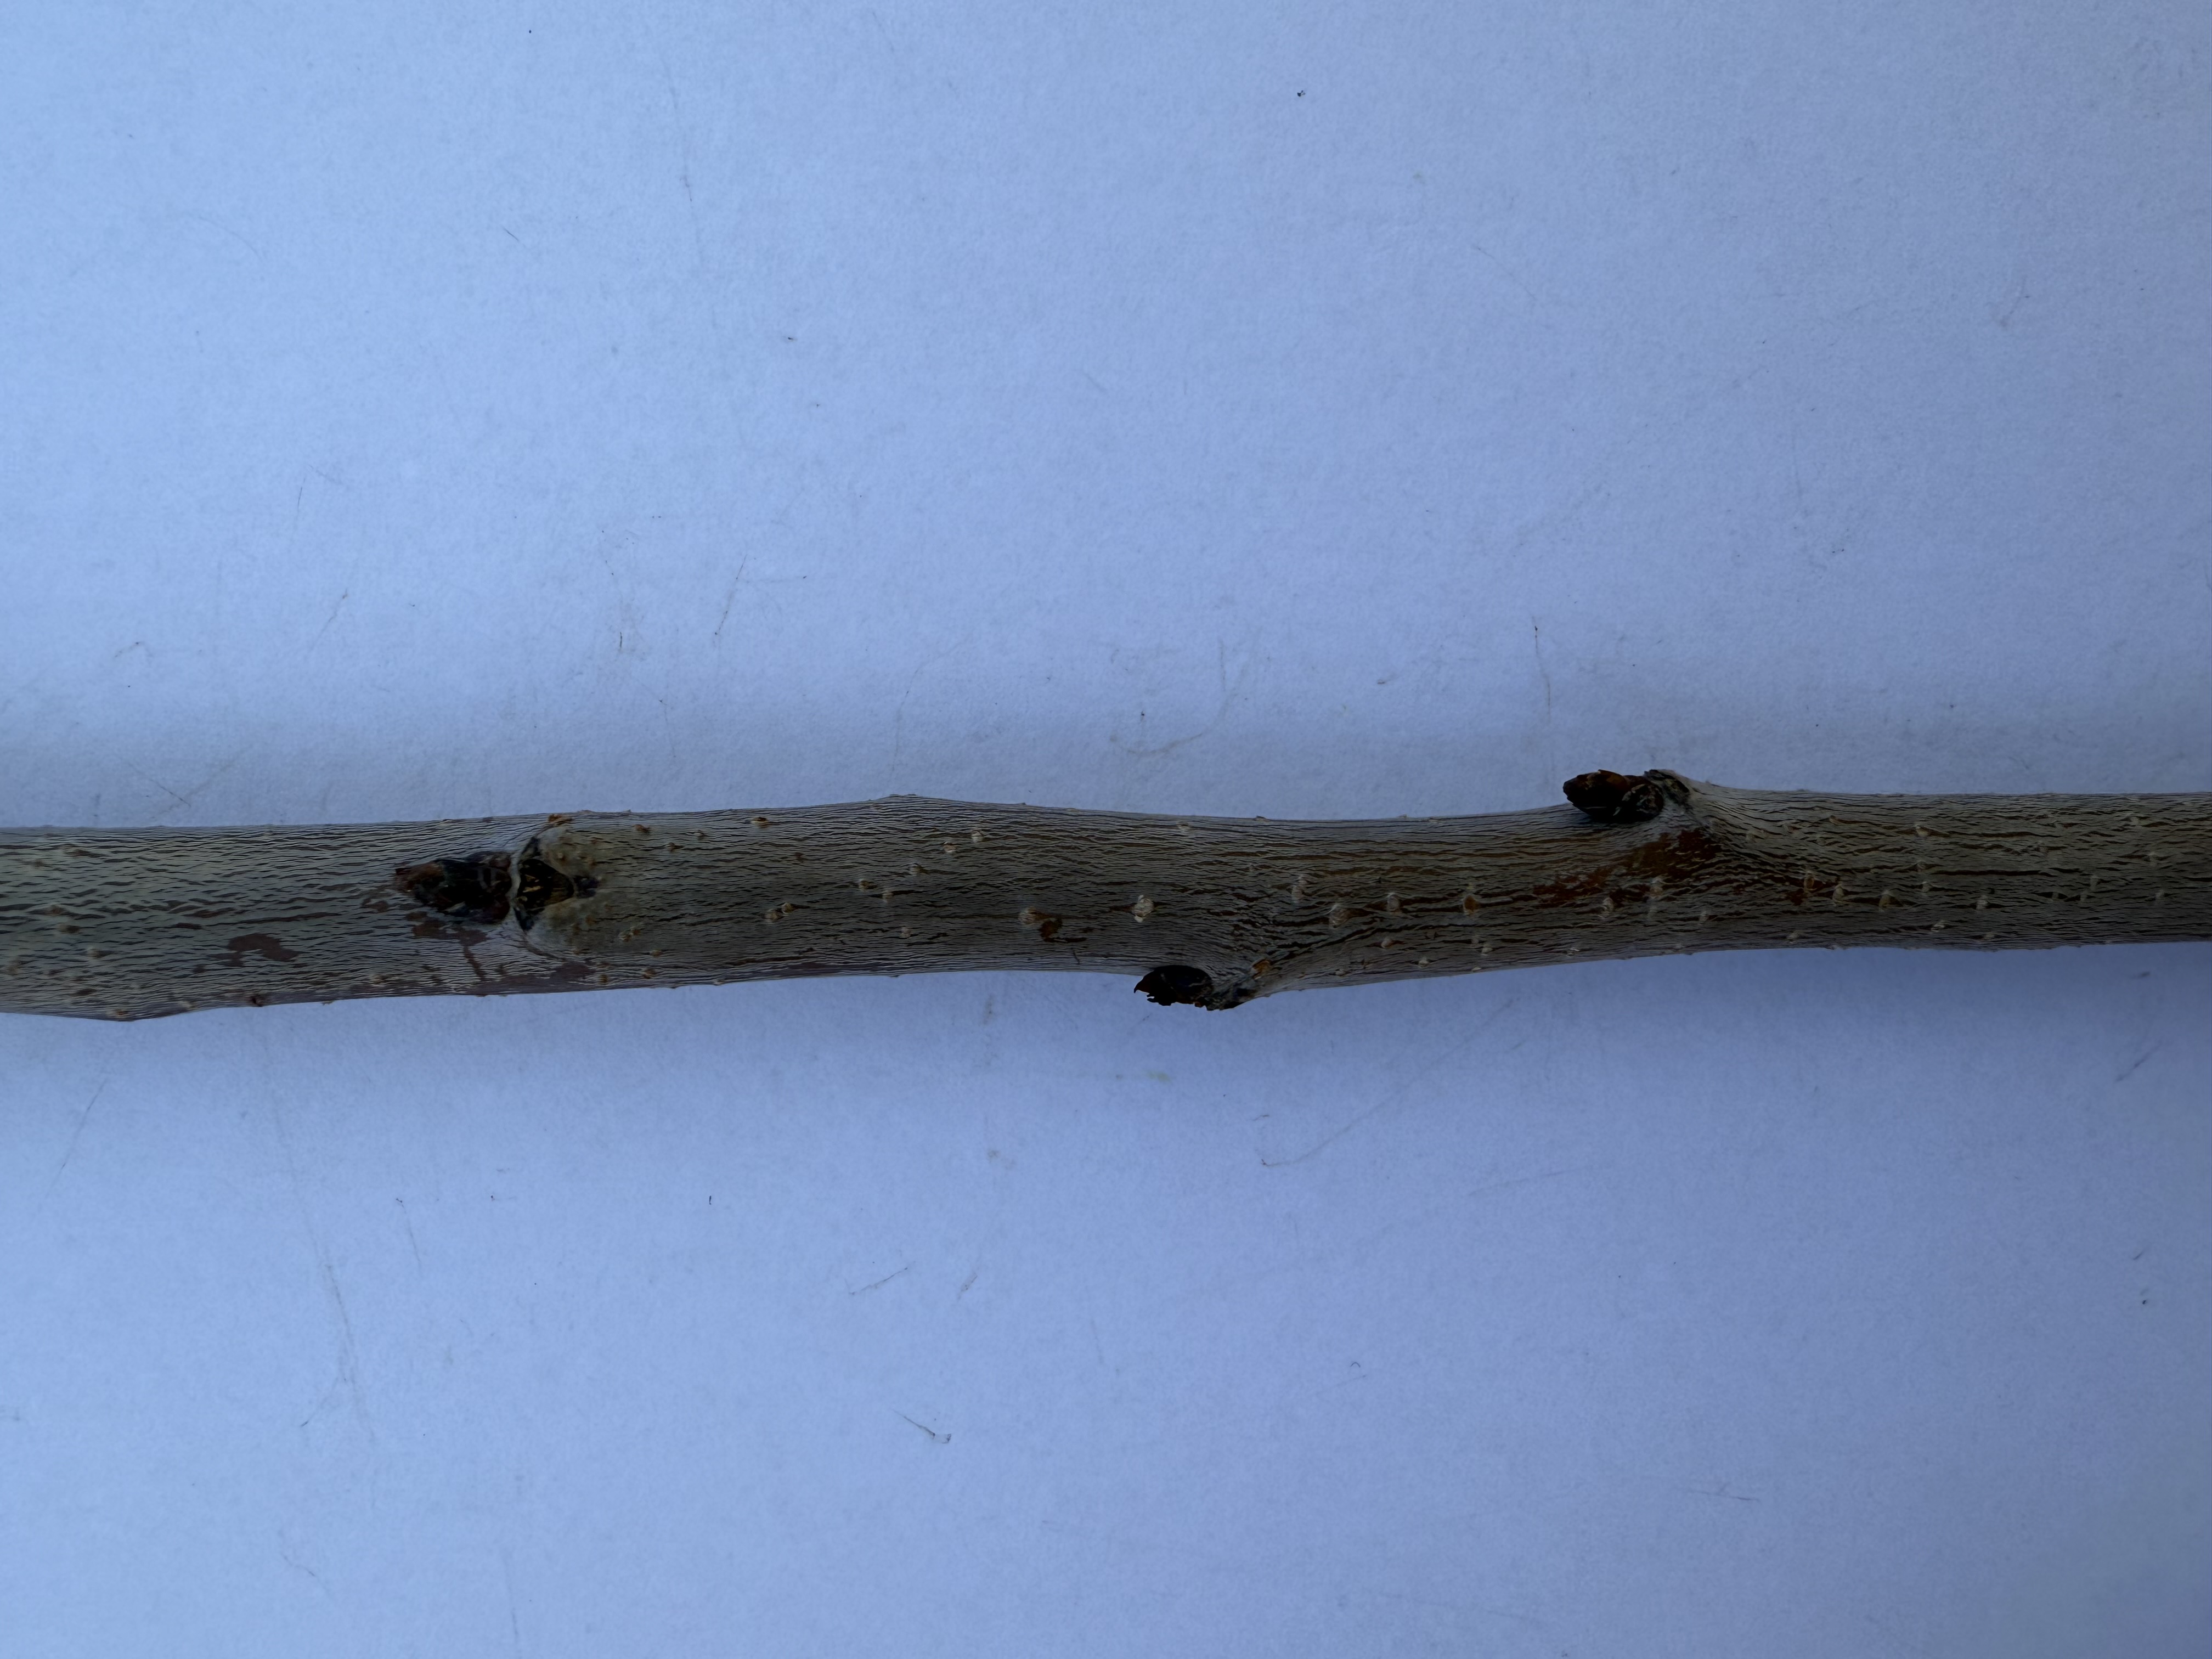
Variety: Yellow Cherry